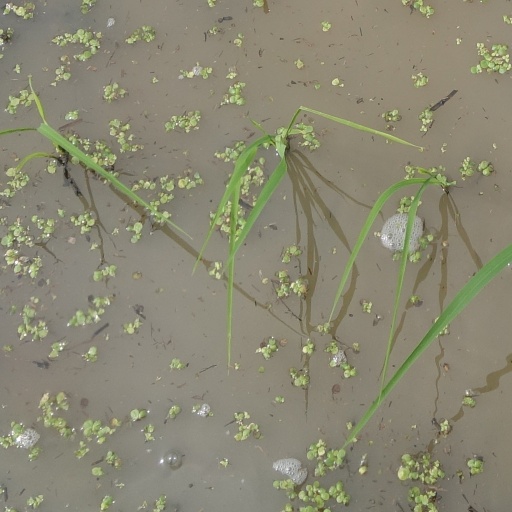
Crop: rice